Milan Marjanović

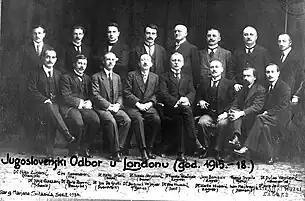
Yugoslav Committee photographed in Paris in 1916

Milan Marjanović, born in Kastav on 12 May 1879, attended high school in Karlovac from 1894 until 1896 when he was expelled for taking part in an anti-Hungarian protest in Karlovac. He continued his education in Sušak and at the Classical Gymnasium in Zagreb. In 1898–1899, he studied at the Trade Academy in Prague. Marjanović joined the Croat-Serb Progressive Youth, part of the Croat-Serb Coalition, and became one of its leading members by 1903. That year, he became a member the Party of Rights until 1904 when he helped to found the as party secretary. During the , Marjanović printed and distributed the so-called Basel Manifestos urging the population of Croatia-Slavonia to resist magyarisation policies of the Ban of Croatia Károly Khuen-Héderváry. Marjanović spoke at the Zagreb Assembly held in protest against Khuen-Héderváry on 11 March 1903, calling on those present to use peaceful means until those are exhausted, then, if necessary, force.